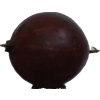
Label: gooseberry